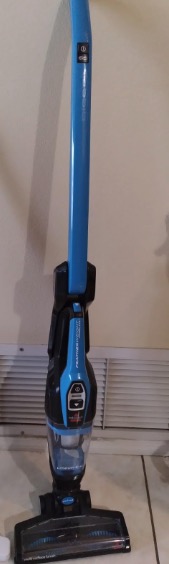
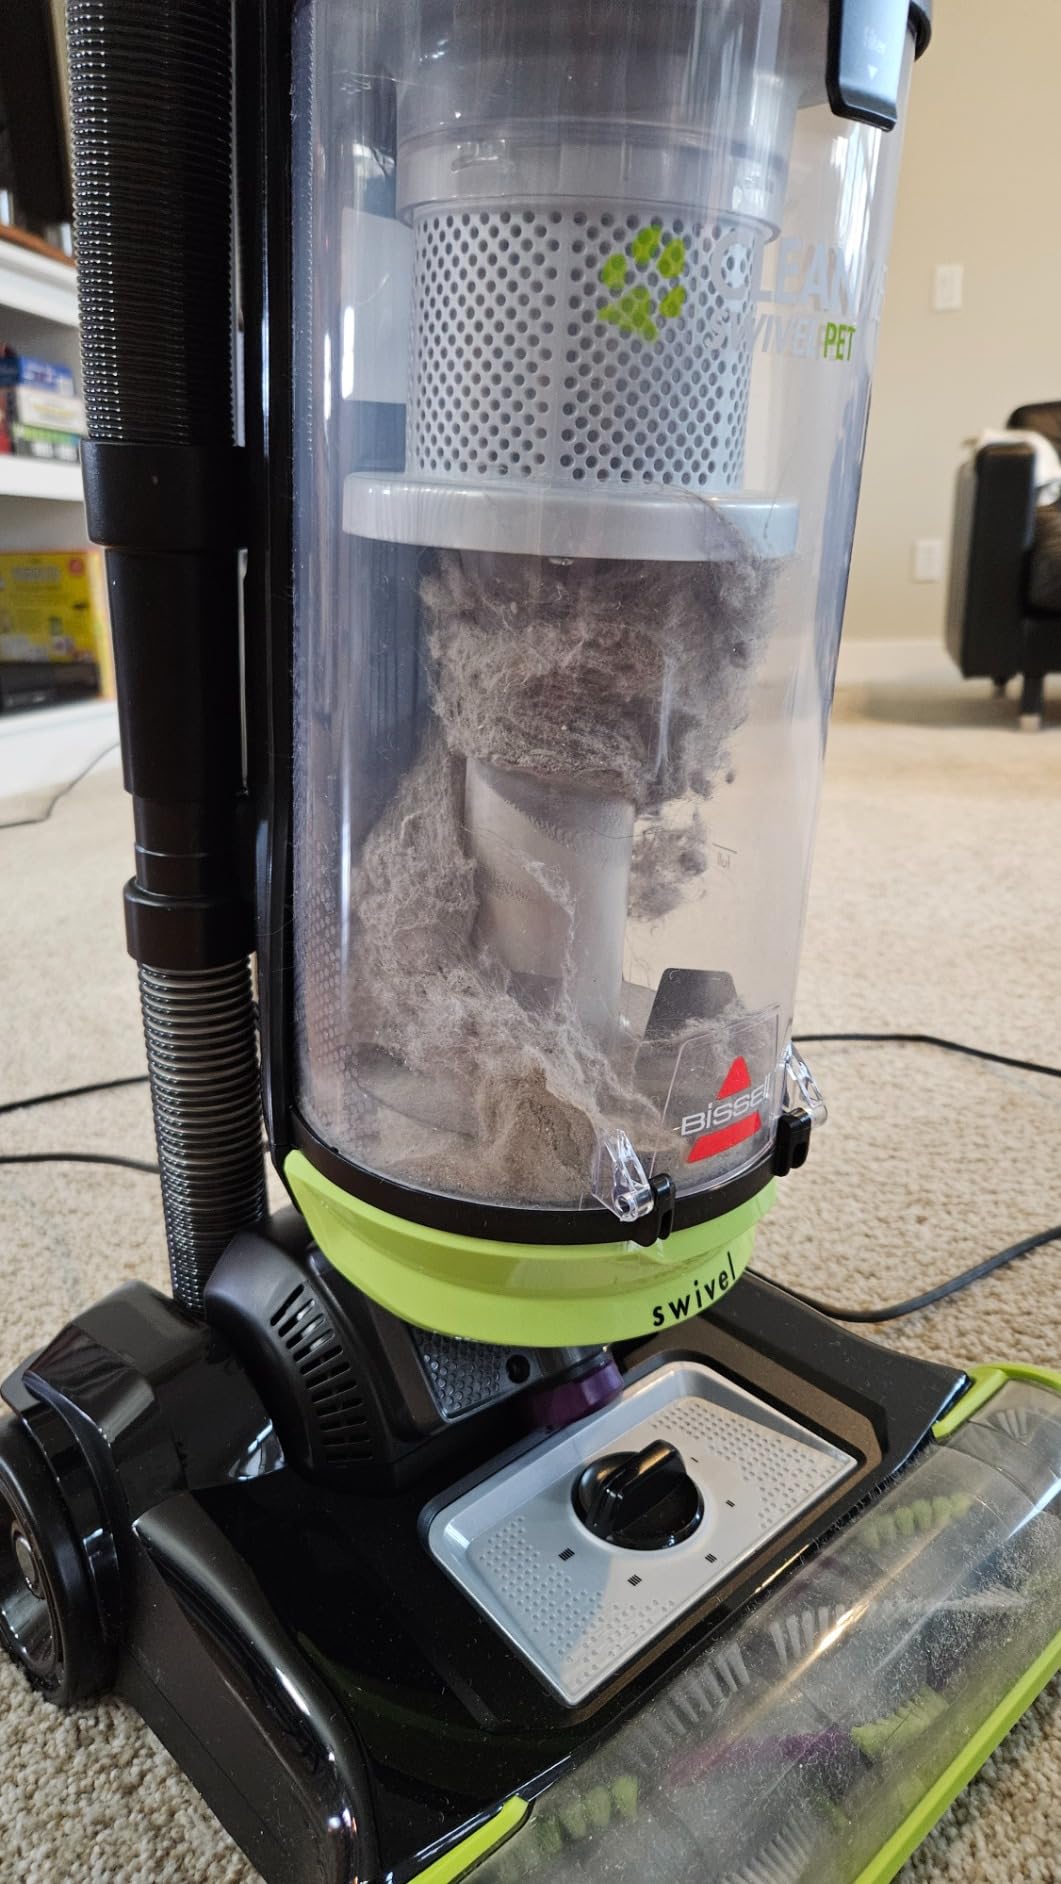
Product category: items_vacuum
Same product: no